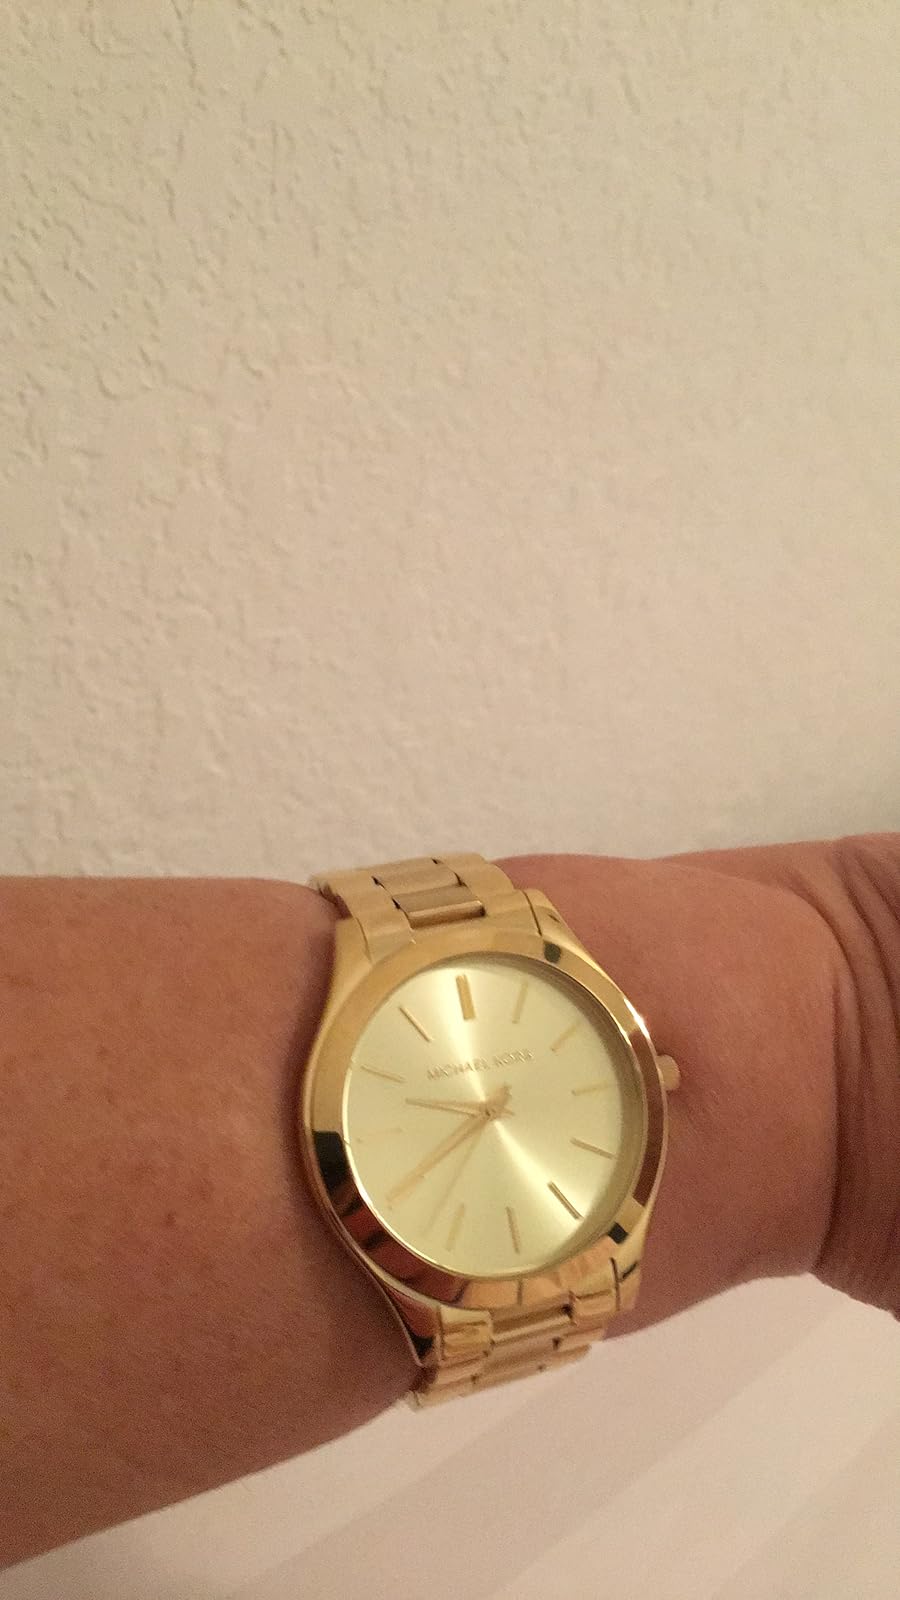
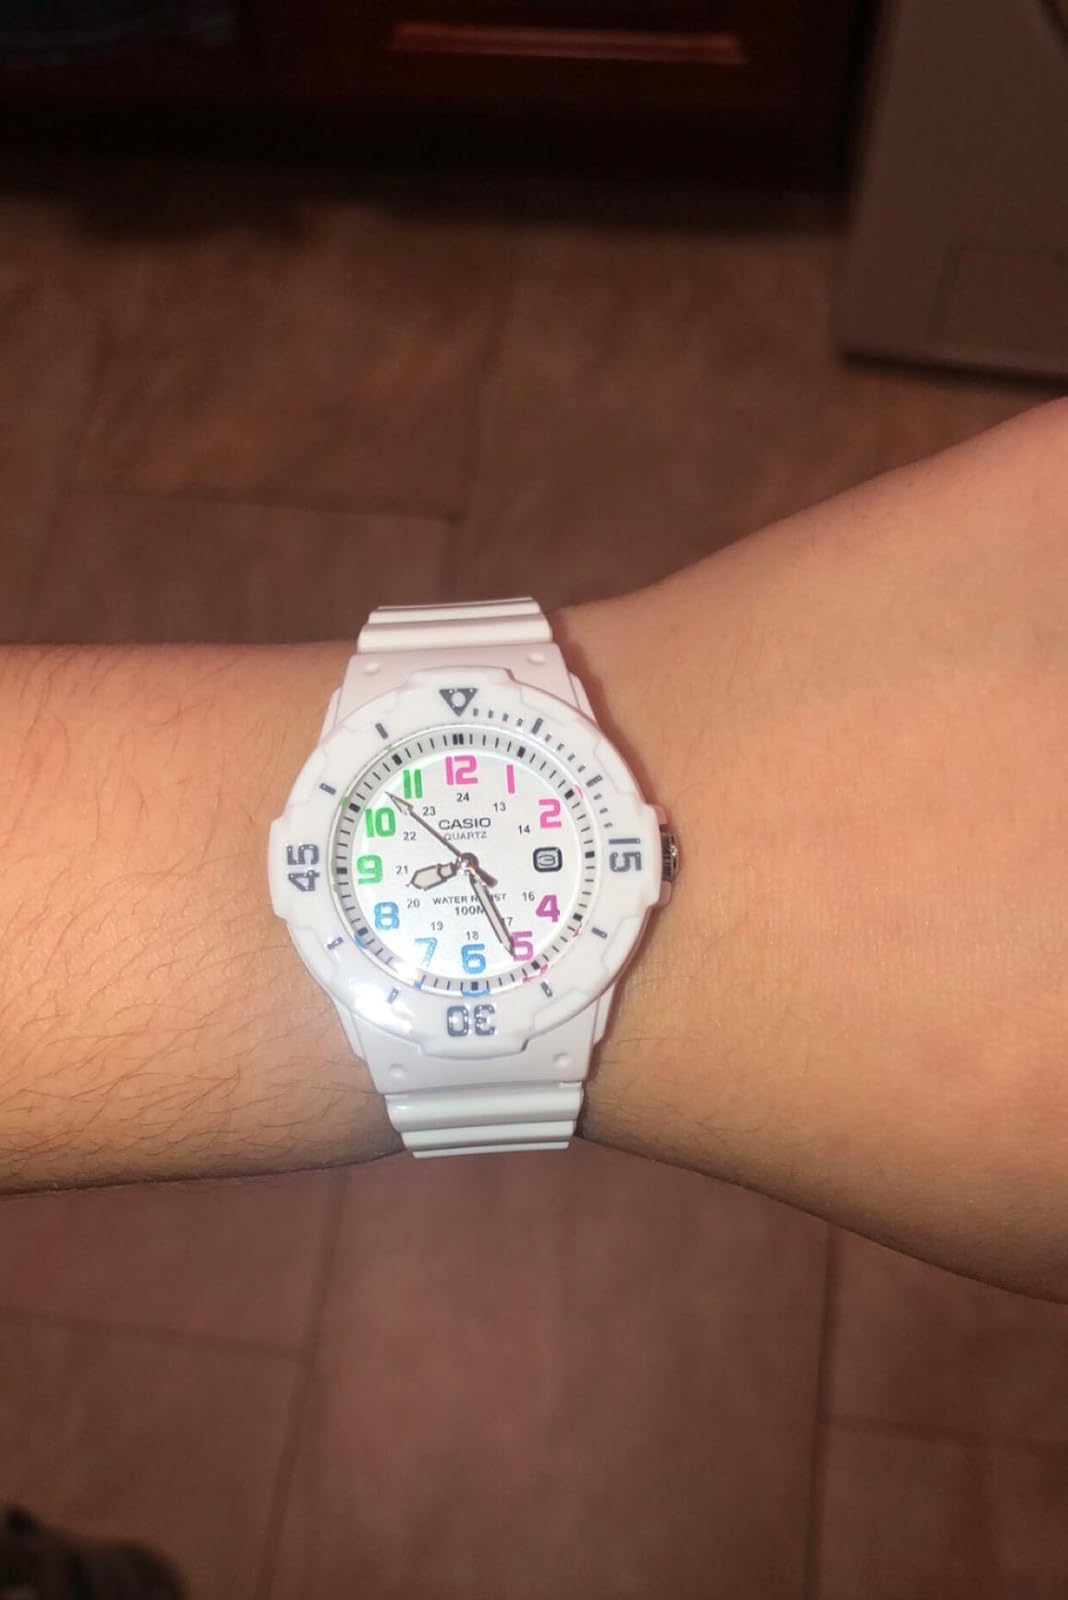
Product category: accessories_watch
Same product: no